Lawrence Marvin Langer

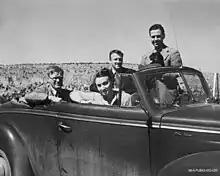
Group portrait of Los Alamos scientists William Penney, Beatrice Langer, Emil Konopinski, and Lawrence Langer in a Ford Deluxe car.

As the war approached, Langer was recruited to work in the MIT Radiation Laboratory where he was involved in flight-testing of radar prototypes in fighter planes. He was then called by the Navy to San Diego, where he worked on the development and testing of sonar detectors. In 1943, he was invited to Los Alamos, where he worked on developing the gun mechanism used to set off the atomic bombs.